Soule

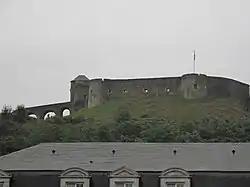
The fort of Mauléon.

The region of Soule may have developed a primeval political structure before the 11th century with a strong influence from the Kingdom of Pamplona, established in 824. However, it would be in 1023 when Sancho VI Duke of Gascony would name Guillaume Fort as first Viscount of Soule. His descendants would inherit the title for around two centuries. The Viscounts of Soule had their base in the fortress of Mauléon, a strategic region that controlled the pass from Aquitaine to the Iberian Peninsula. The viscounts of Soule took advantage of their territory. Despite being small in size, it held a strategic position between the Kingdom of Navarre to the south and the Duchy of Aquitaine to the north.